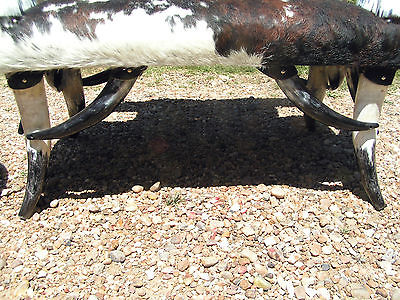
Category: sofa